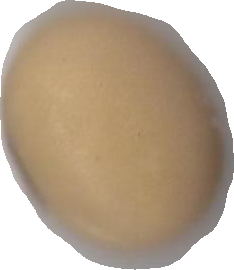
Variety: Anjasmoro